TMED5

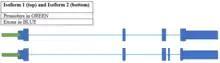
View of human "TMED5" gene isoform 1 and 2 with promoter and exon locations.

TMED5 has two coding transcript variants and one non-coding transcript variant produced by alternative splicing. Isoform 1 has 4 exons and encodes a protein 229 amino acids. Isoform 2 has 5 exons and encodes a protein with a shorter C-terminus 193 amino acids due to an additional exon causing a frameshift.